Brother Jonathan (steamer)

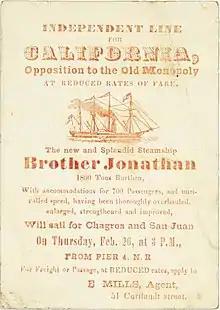
Sailing card

Vanderbilt's company had had an exclusive contract ferrying passengers across the isthmus through Nicaragua, but in 1856 the Nicaraguan government cancelled the agreement. The ship was then sold to Captain John Wright, renamed "Commodore" and put on West Coast routes, including from its new home port of San Francisco to British Columbia, as gold prospectors travelled to the Fraser Canyon Gold Rush.